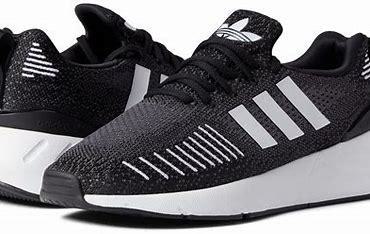
Brand: Adidas
Model: Swift Run